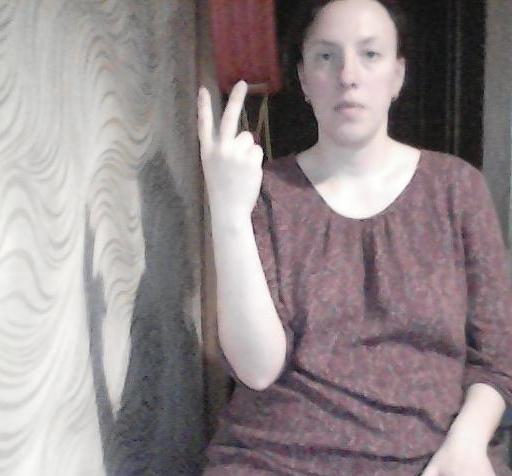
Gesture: peace_inverted